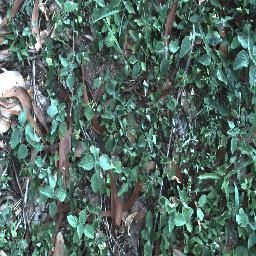
Label: negative